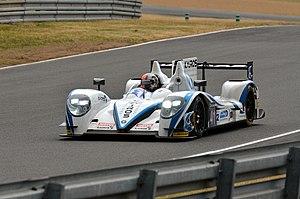
La Gibson 015S - Nissan de l'écurie Greaves Motorsport pilotée par Gary Hirsch, Gaëtan Paletou et Jon Lancaster lors des 24 Heures du Mans 2018
L'European Le Mans Series 2015 est la douzième saison de ce championnat et se déroule du 11 avril au 18 octobre 2015 sur un total de cinq manches.